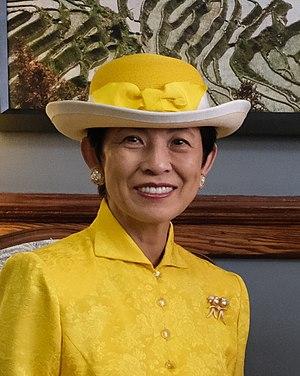
Hisako Norihito de Takamado, née Hisako Tottori le 10 juillet 1953 à Tokyo, est un membre de la famille impériale du Japon, veuve du prince Norihito de Takamado.